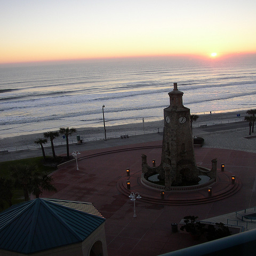
Sunset at a beach near a street with an obelisk.
A view from above of clock tower in a plaza next to a beach at sunset.
A clock tower in the middle of a walkway near the ocean at sunset.
The sun is setting over the beach in a turnabout.
The clock tower is on display by the water.